Protests against Rodrigo Duterte

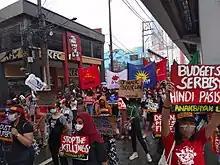
International Human Rights Day Protest 2020 included calls to junk the Anti-Terrorism Act, dubbed as "Terror Law".

On January 21, 2019, the House committee bill was issued, stating that the age of criminal responsibility will be lowered from 15 to nine years of age. However, it was opposed by some advocates including UNICEF and Save the Children, local politicians, artists, and celebrities who used the hashtag #ChildrenNotCriminals as the condemnation. Prior to this, it had been planned by congressmen, which was then echoed by President Duterte, to lower the age of criminal responsibility in 2016.